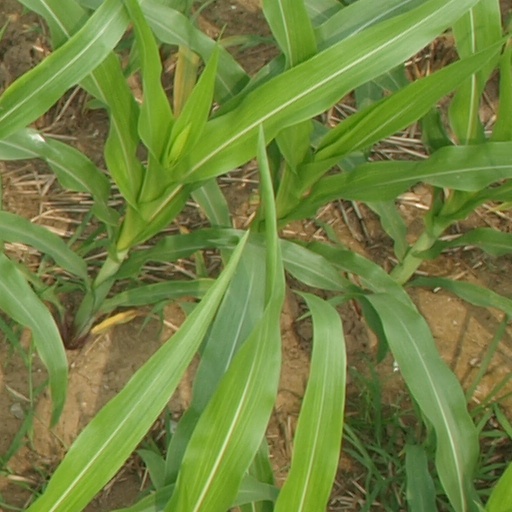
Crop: maize; corn